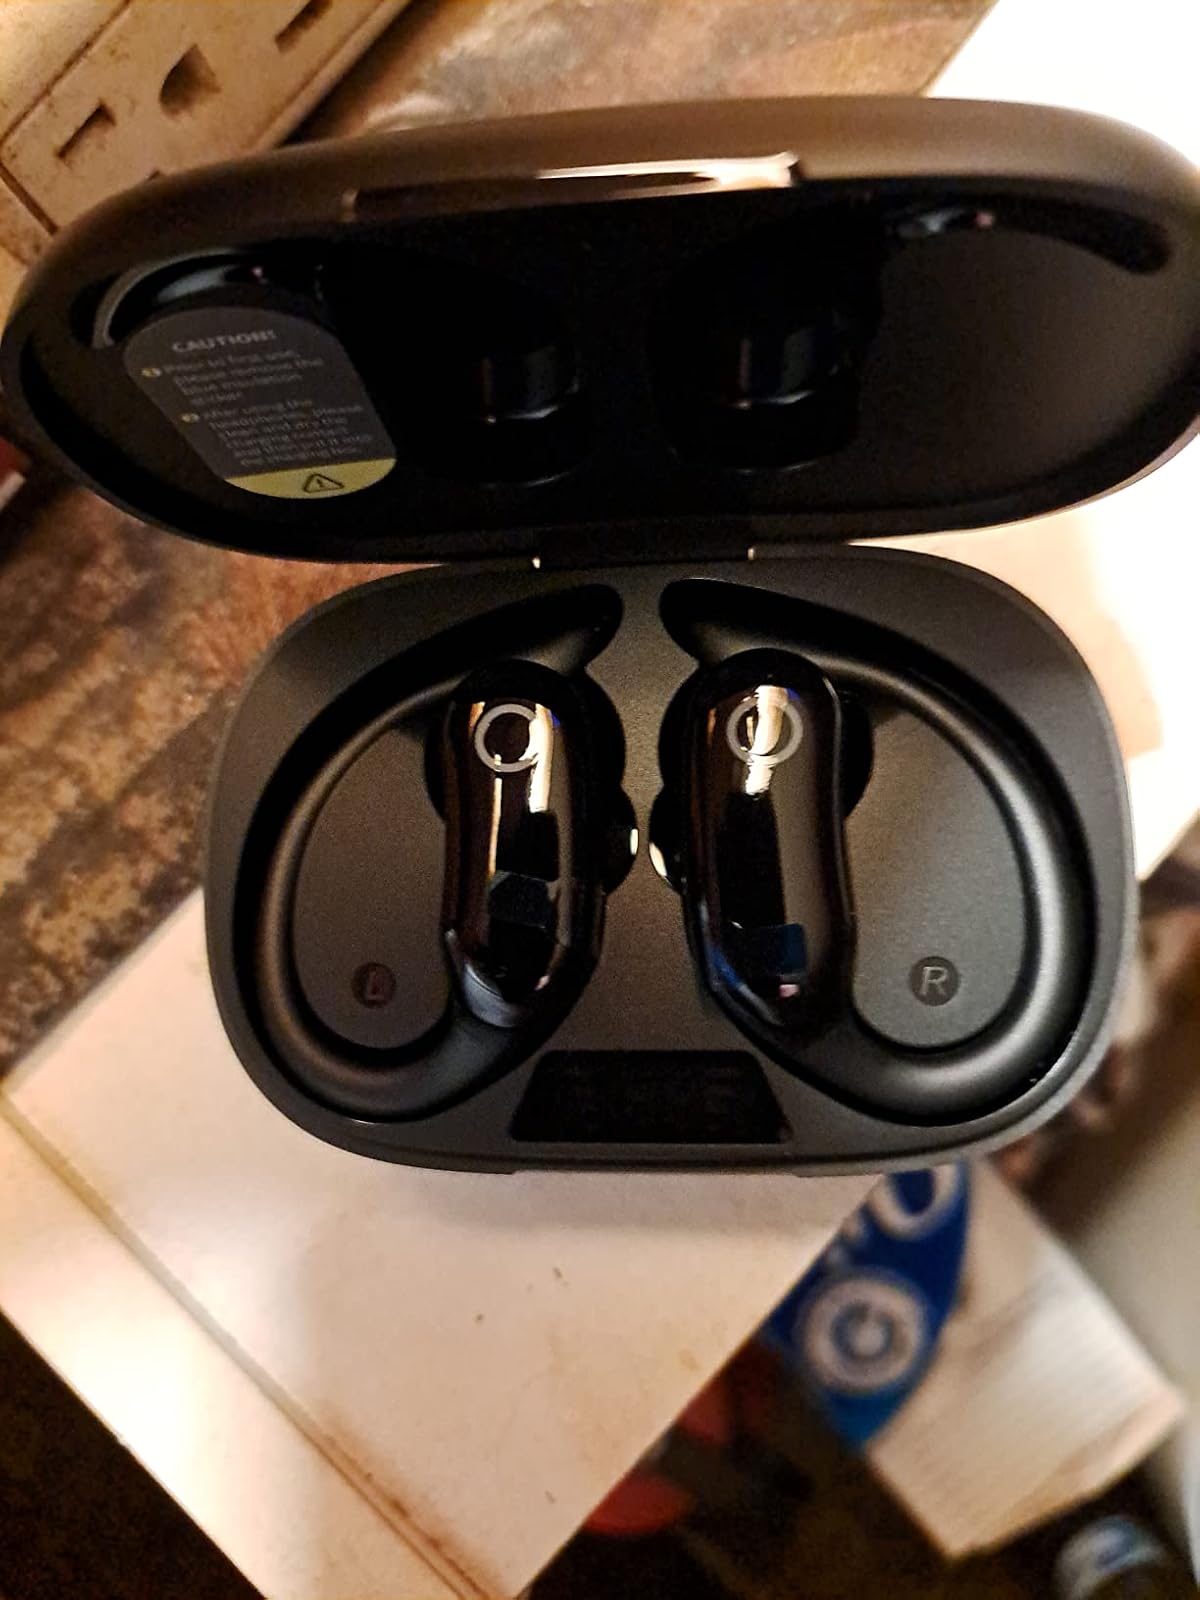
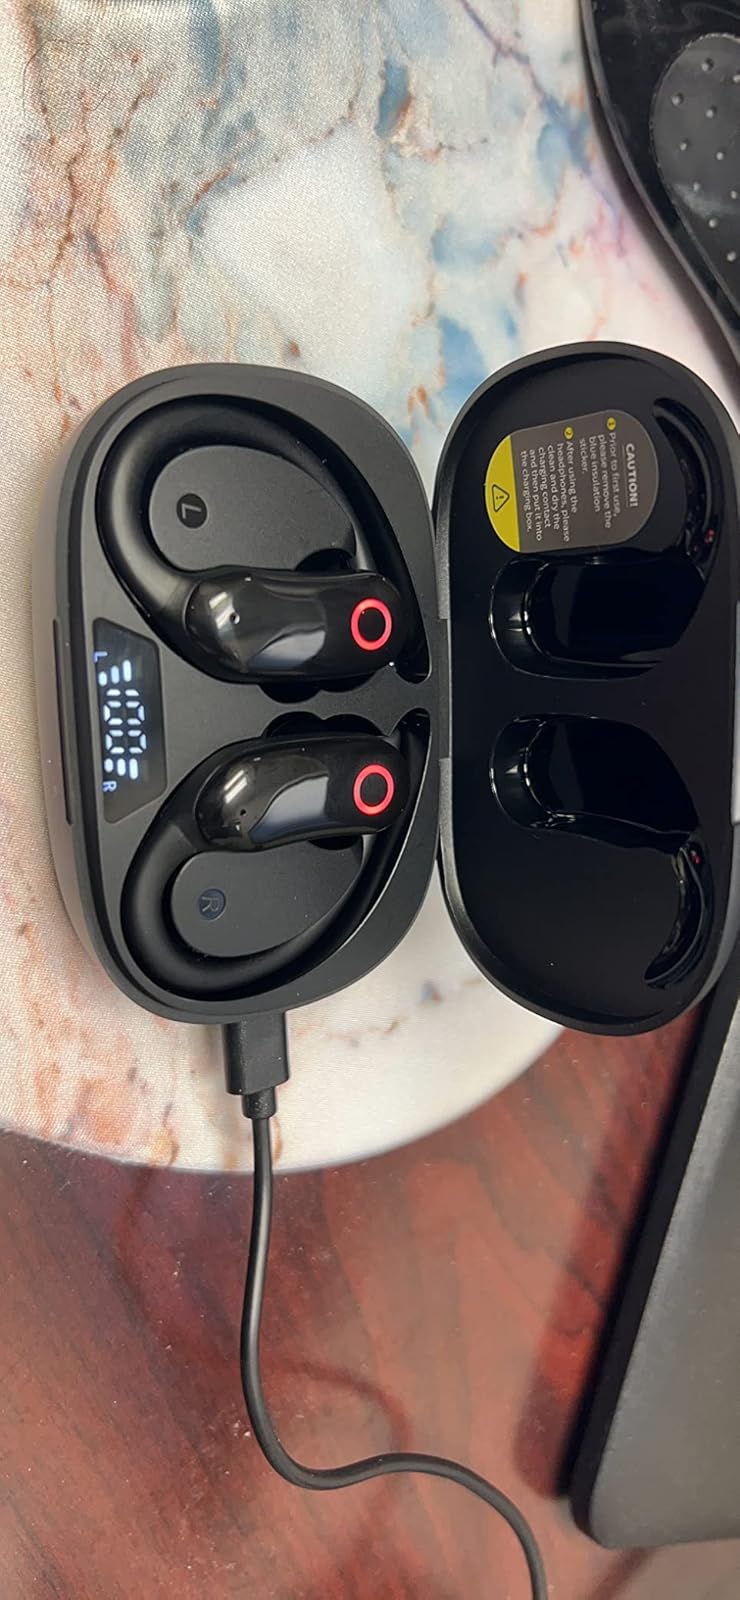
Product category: earbuds
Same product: yes